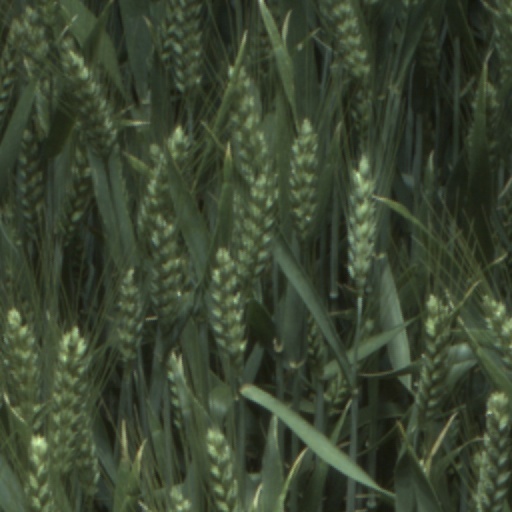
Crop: wheat